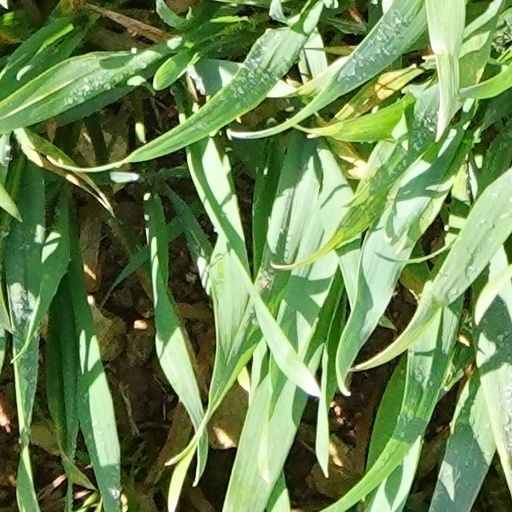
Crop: wheat